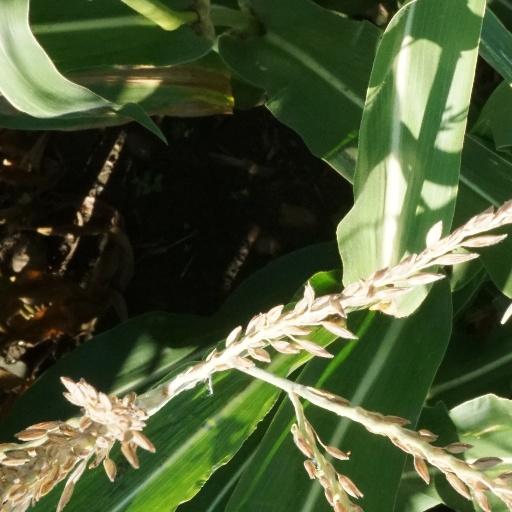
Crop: maize; corn